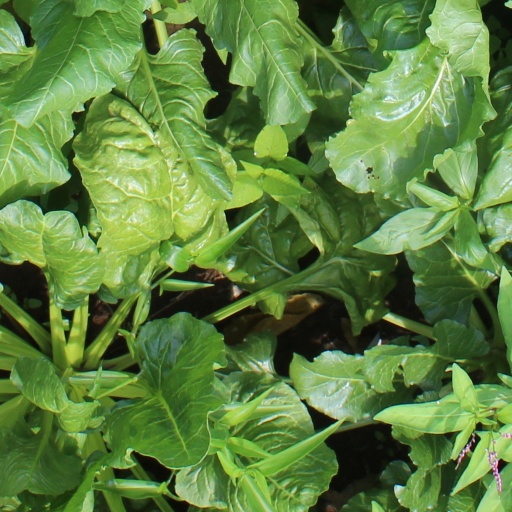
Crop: sugar beet